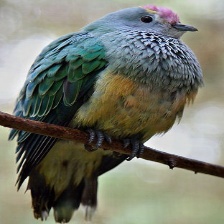
Species: SCARLET CROWNED FRUIT DOVE
Scientific name: PTILINOPUS INSULARIS